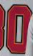
Number: 0